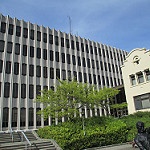
Label: buildings